Sutherland Springs church shooting

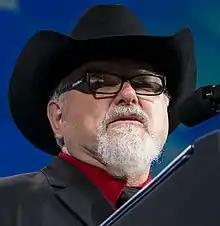
Stephen Willeford, former firearms instructor who fired upon and injured the shooter forcing him to flee.

Kelley was then confronted by and traded fire with Stephen Willeford, a local resident and former firearms instructor who was armed with an AR-15 semi-automatic rifle. Willeford had taken cover behind a truck across the street from the church and shot Kelley twice, once in the leg and once in the upper left torso under his tactical gear. Kelley, who had dropped his rifle during the initial firefight with Willeford, fired back with a handgun before fleeing in his Ford Explorer. Willeford fired one more round as Kelley sped north on FM 539. Willeford then noticed a pickup truck pulled up to the intersection of 4th St. and FM 539, driven by Johnnie Langendorff.